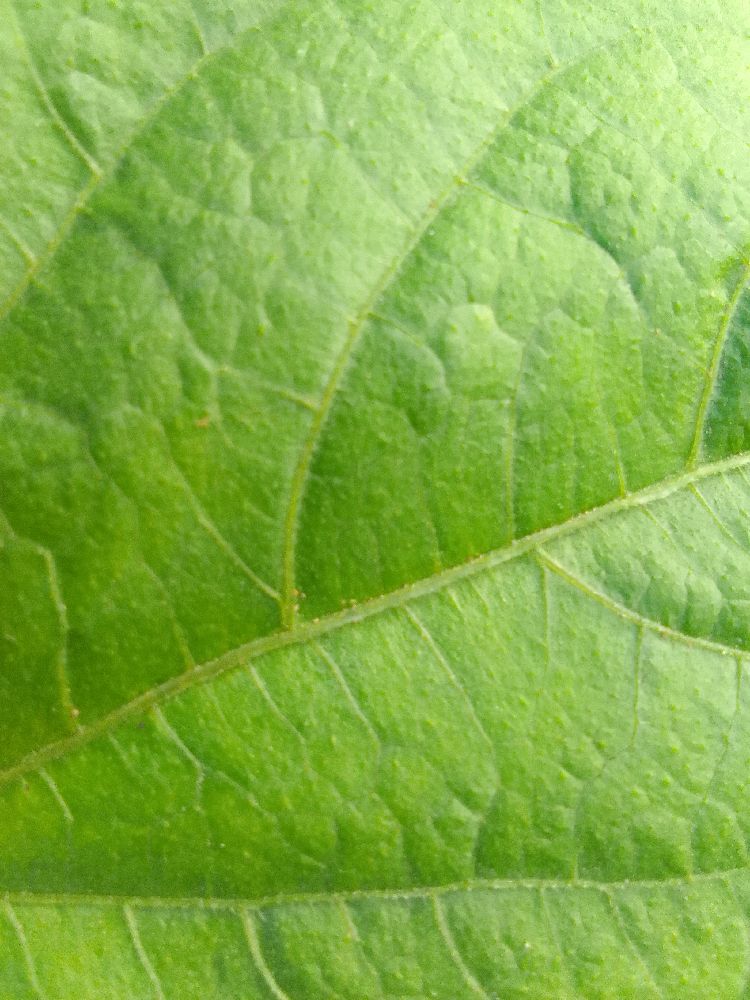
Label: healthy